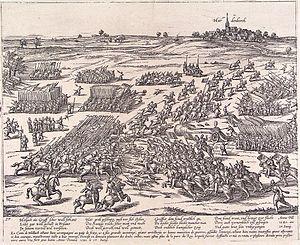
1580 est une année bissextile commençant un vendredi.